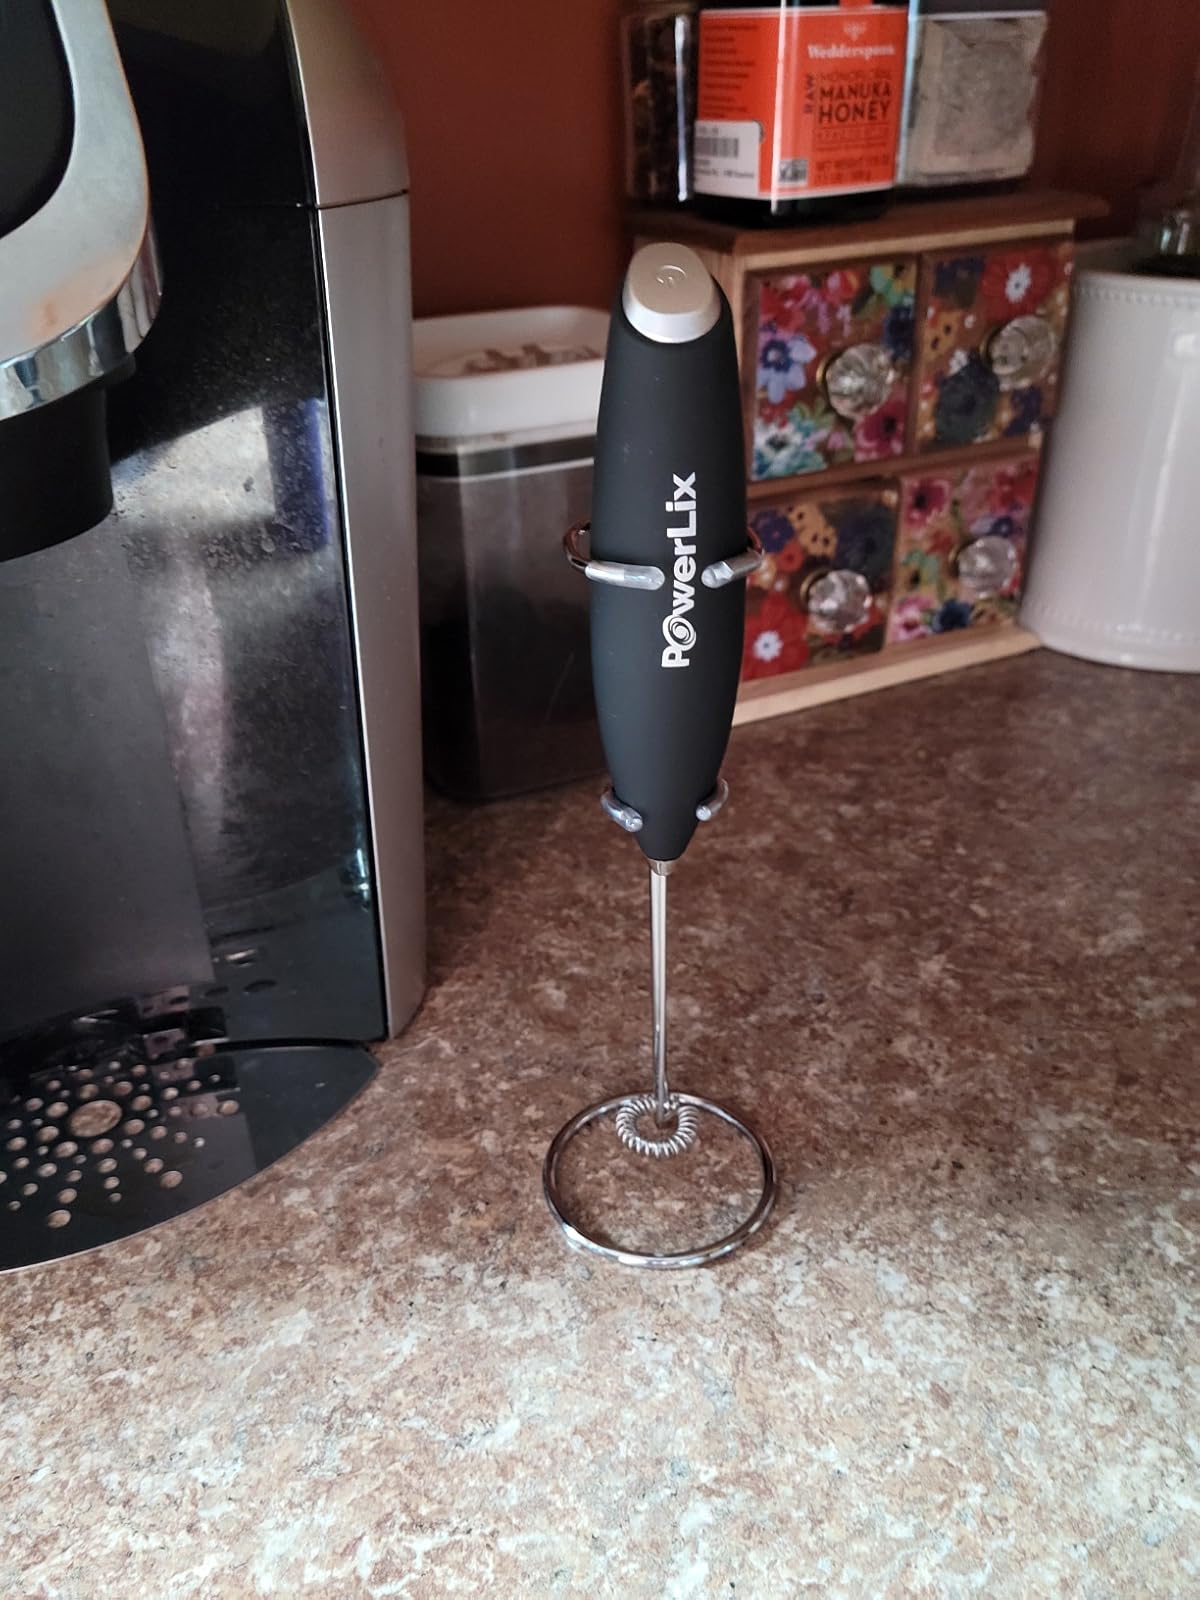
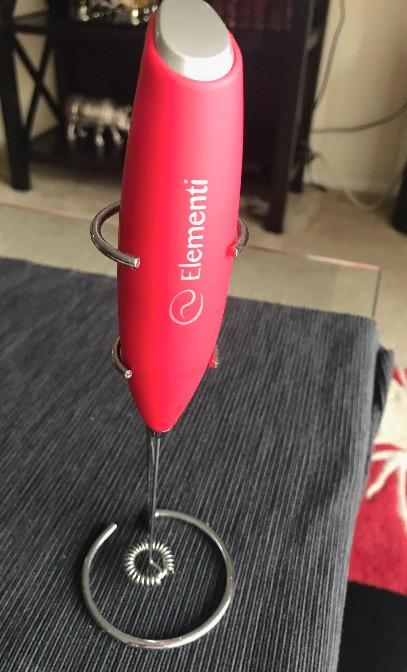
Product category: items_mixer
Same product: no